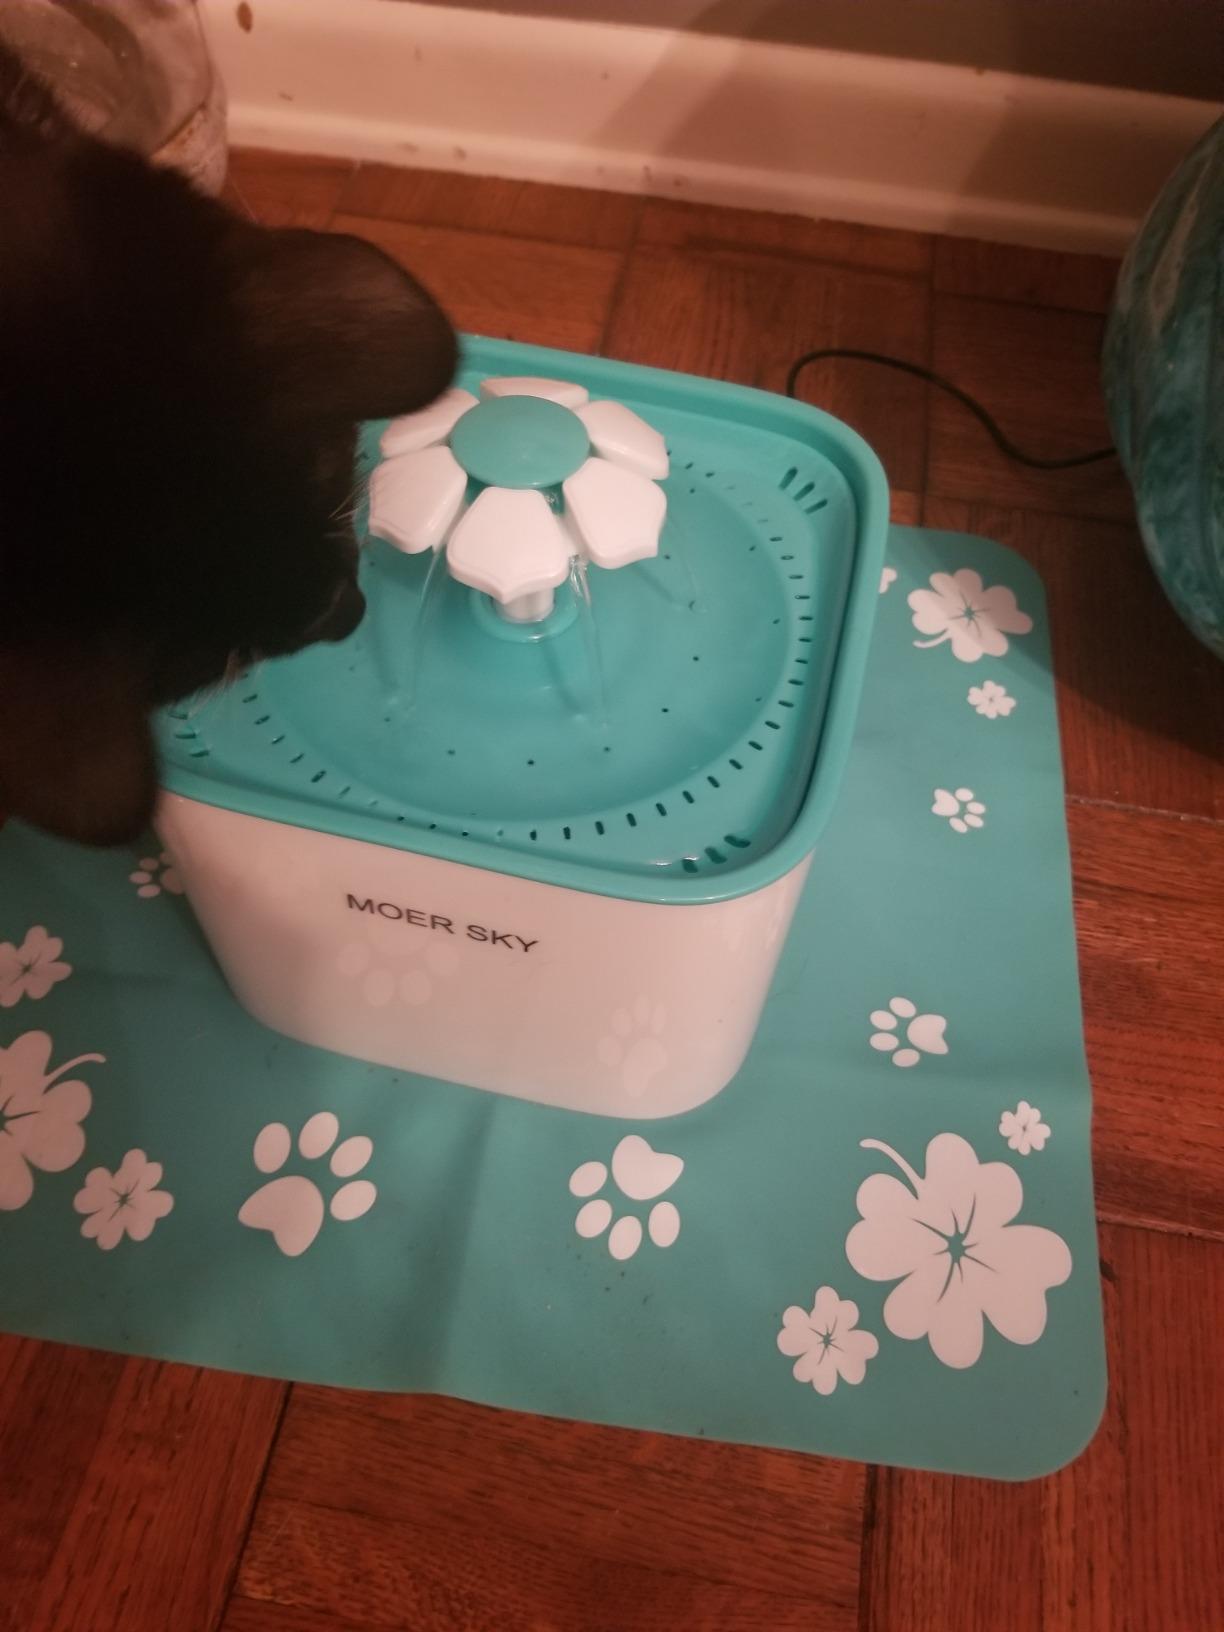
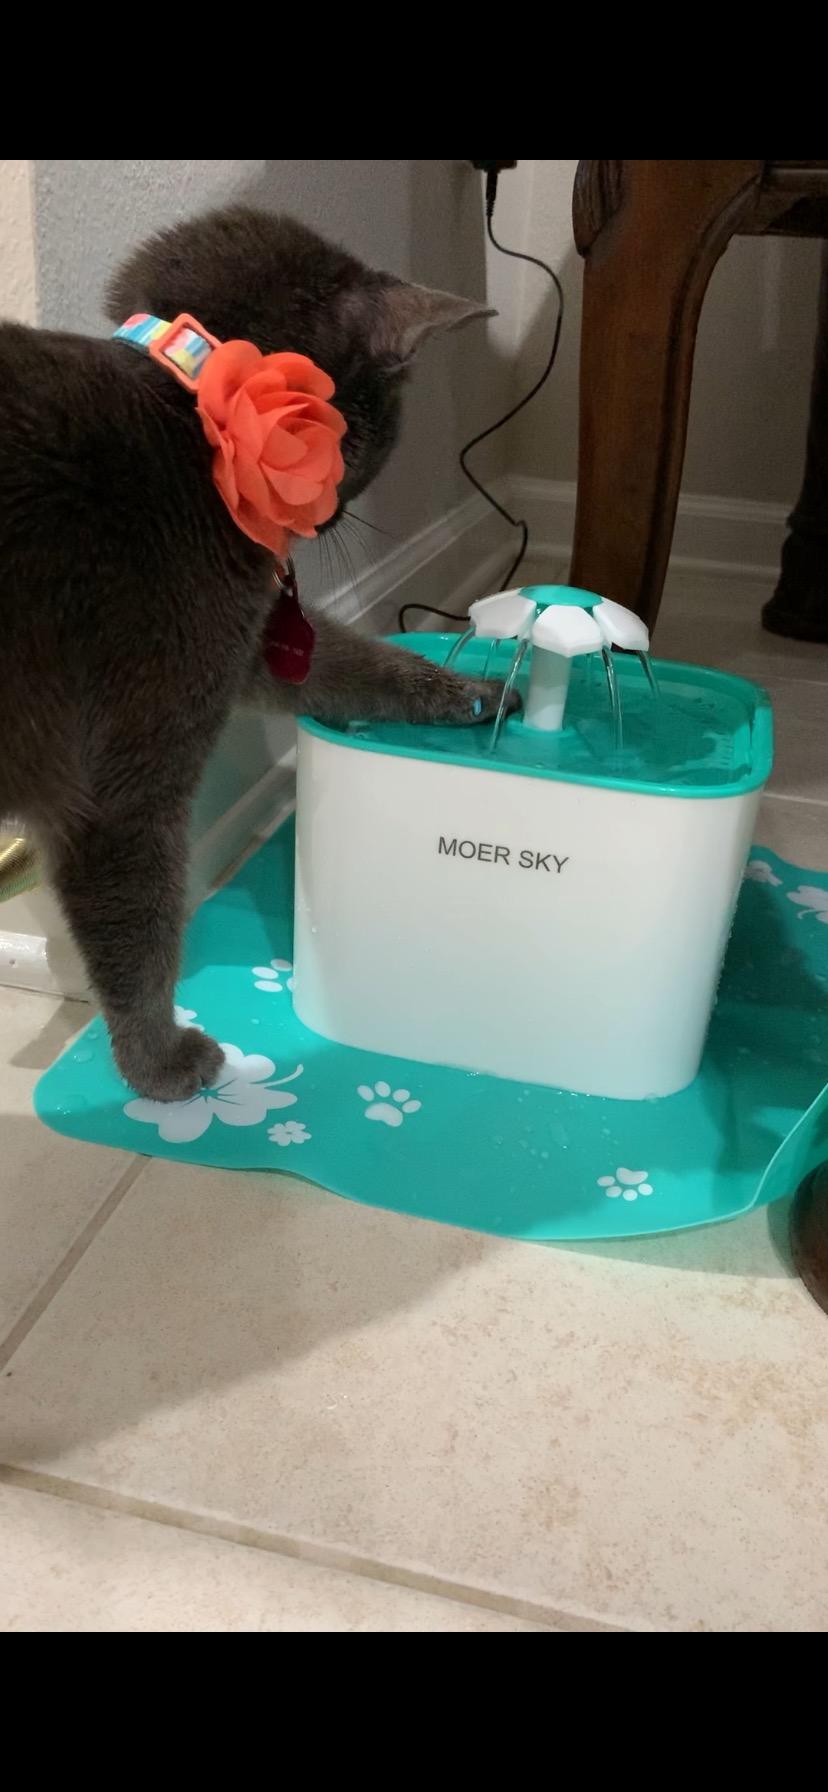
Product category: items_bowl
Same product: yes